Grob G 115

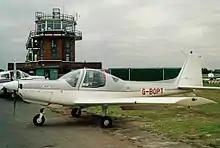

The initial Grob G 115 and G 115A models had an upright fin and rudder, and were mainly sold to civilian aeroplane clubs in Germany, the United Kingdom, and several other countries.